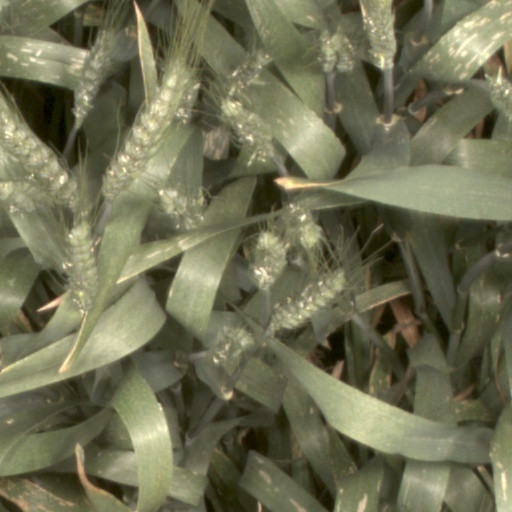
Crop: wheat